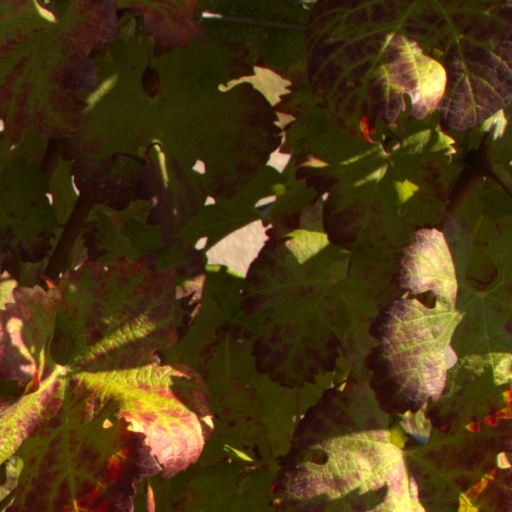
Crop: grape